Ali Eid

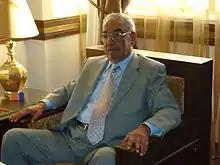
Ali Eid at the presidential suite of the Sheraton Hotel - Damascus 2008

Ali Eid (14 July 1940 – 25 December 2015) was a Lebanese politician. He was the leader of the Alawite community in Lebanon. He founded the Arab Democratic Party in 1972 and until his death served as General Secretary of the Arab Democratic Party.